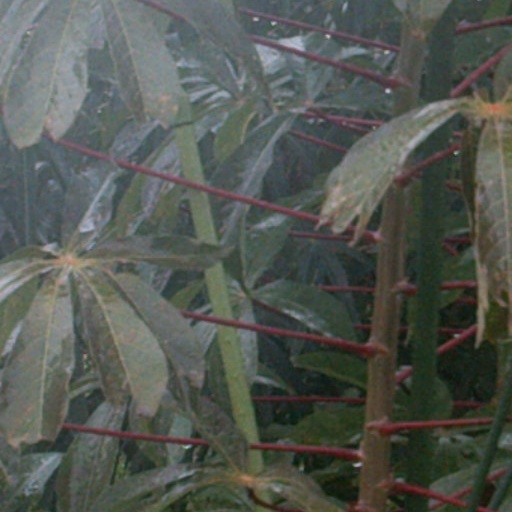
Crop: cassava